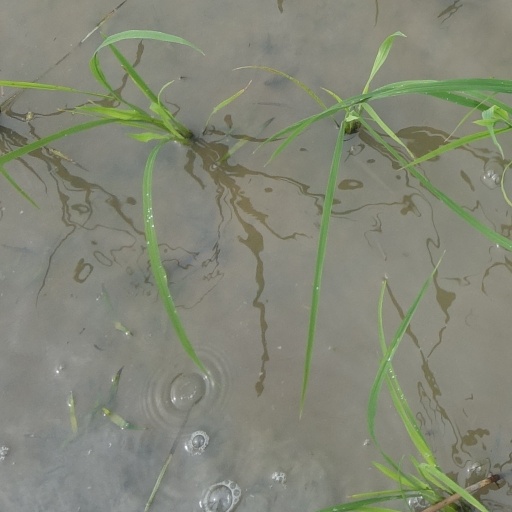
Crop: rice